King's Own Royal Regiment (Lancaster)

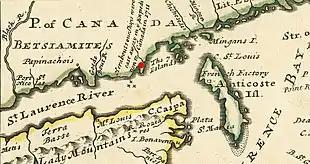
Over 200 members of the regiment died during the 1711 Quebec Expedition; red marks approximate location of wreck, 11 August

When the War of the Spanish Succession began in 1702, it was reformed as a regiment of marines and fought at the Battle of Vigo Bay in October 1702 and the capture of Gibraltar in August 1704. In 1711, it was redesignated line infantry and took part in the Quebec Expedition. In what remains one of the worst naval disasters in British history, the fleet ran aground in thick fog and over 890 men lost, including 200 members of the regiment.